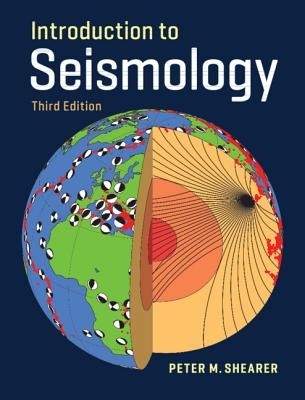
Introduction to Seismology
This third edition provides a concise yet approachable introduction to seismic theory, designed as a first course for graduate students or advanced undergraduate students. It clearly explains the fundamental concepts, emphasizing intuitive understanding over lengthy derivations, and outlines the different types of seismic waves and how they can be used to resolve Earth structure and understand earthquakes. New material and updates have been added throughout, including ambient noise methods, shear-wave splitting, back-projection, migration and velocity analysis in reflection seismology, earthquake rupture directivity, and fault weakening mechanisms. A wealth of both reworked and new examples, review questions and computer-based exercises in MATLAB(R)/Python give students the opportunity to apply the techniques they have learned to compute results of interest and to illustrate Earth's seismic properties. More advanced sections, which are not needed to understand the other material, are flagged so that instructors or students pressed for time can skip them. Author: Peter M. Shearer Publisher: Cambridge University Press Published: 05/30/2019 Pages: 442 Binding Type: Hardcover Weight: 2.47lbs Size: 10.00h x 8.00w x 1.00d ISBN: 9781107184473 About the Author Shearer, Peter M.: - Peter M. Shearer is Professor of Geophysics at Scripps Institution of Oceanography, University of California, San Diego. He has written over 200 scientific papers on various aspects of seismology, is a member of the National Academy of Sciences, and is currently President of the Seismological Society of America. He has taught the introductory seismology class at Scripps for over twenty-five years.
Brand: Cambridge University Press
Category: Hardware > Tools > Measuring Tools & Sensors > Seismometer > Long-Period Seismometers